LSH (hash function)

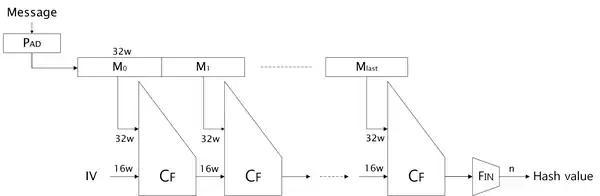
Overall structure of LSH

LSH-256-224("abc") = F7 C5 3B A4 03 4E 70 8E 74 FB A4 2E 55 99 7C A5 12 6B B7 62 36 88 F8 53 42 F7 37 32